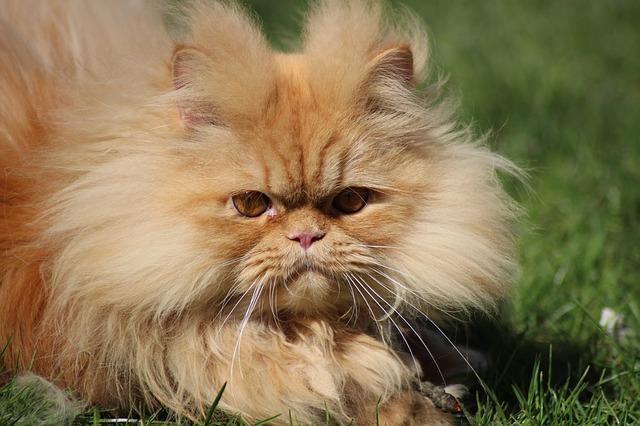
cat